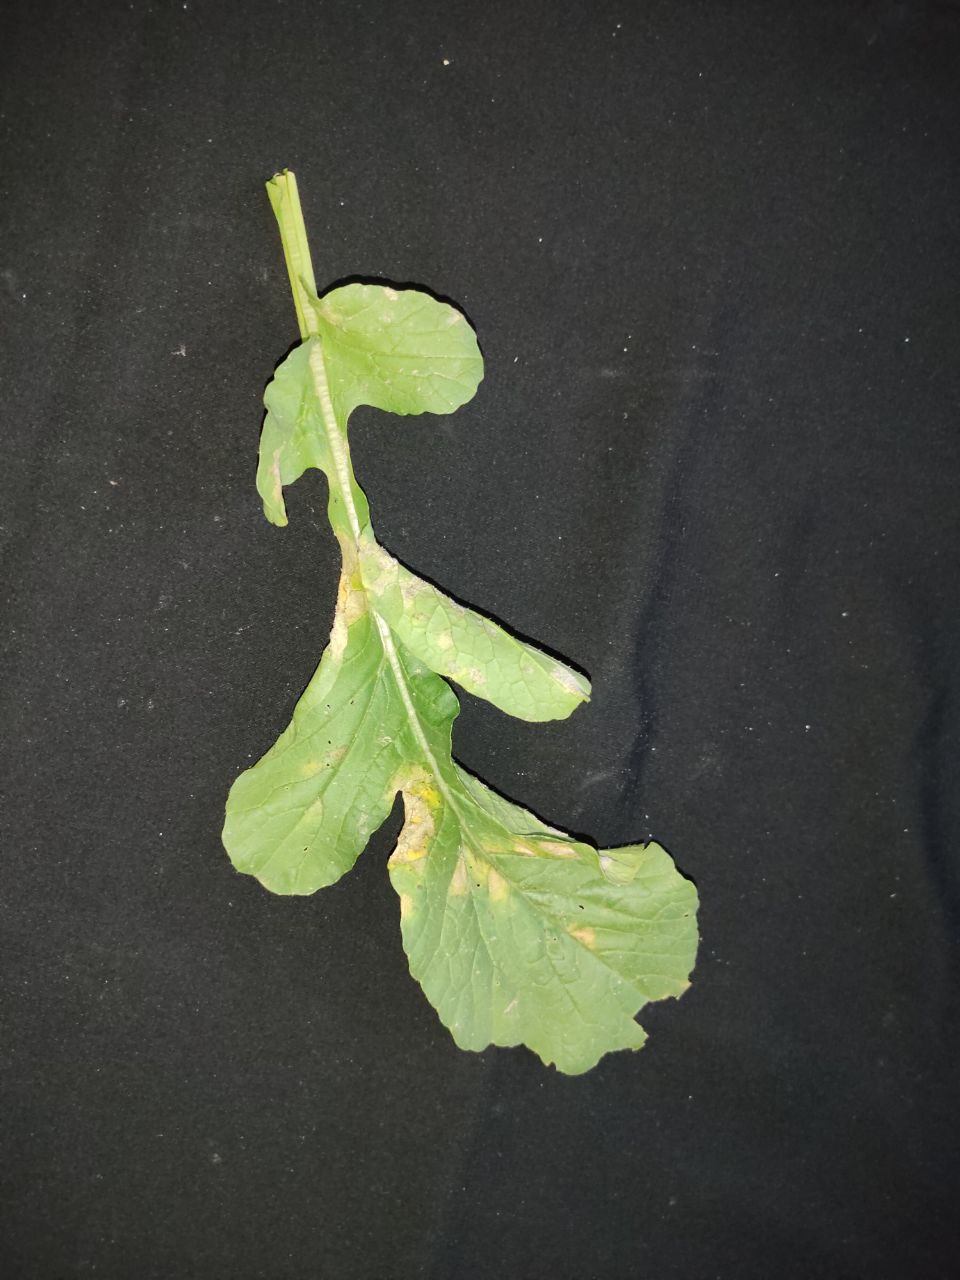
Label: Mosaic virus